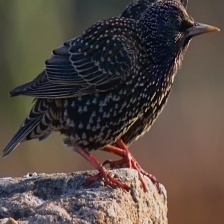
Species: COMMON STARLING
Scientific name: STURNUS VULGARIS